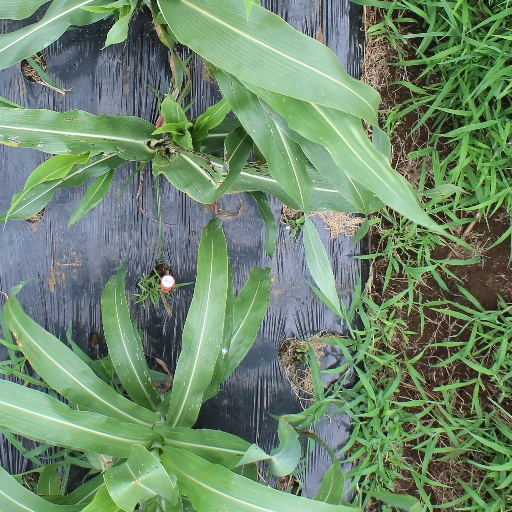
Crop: sorghum